Nick Kenny (poet)

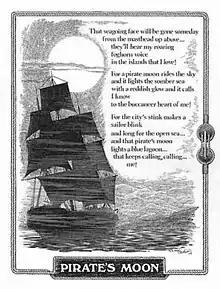
Nick Kenny's poem, "Pirate's Moon," illustrated by Richard Bassford.

Nicholas Aloysius Kenny (February 3, 1895 in Astoria, New York - December 1, 1975 in Sarasota, Florida) was a syndicated newspaper columnist, a song lyricist and a poet who wrote light verse in the Edgar Guest tradition.